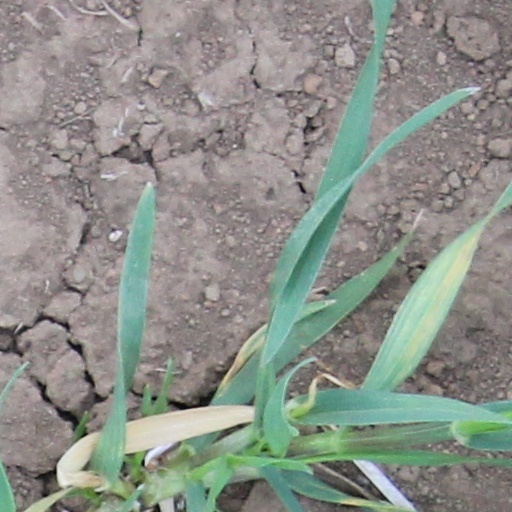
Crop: wheat